William J. Hadden

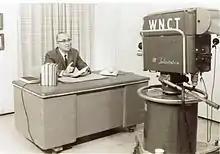
The Rev. William J. Hadden, Jr., on the set for his television program, "Lessons for Learning," on WNCT-TV from 1961–1966.

Hadden was ordained in the Episcopal Church by Tom Wright (Bishop of East Carolina) and Bishop Hunley A. Elebash, at St. Paul's Episcopal Church in Greenville, North Carolina, on August 24, 1968.